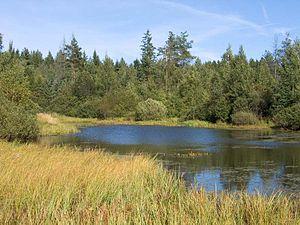
L'environnement en Biélorussie est l'environnement du pays Biélorussie.
La Biélorussie ou Bélarus, en forme longue la république de Biélorussie ou la république du Bélarus, est un pays d'Europe orientale sans accès à la mer, bordée par la Lettonie au nord, par la Russie au nord-est et à l'est, par l'Ukraine au sud, par la Pologne à l'ouest et par la Lituanie au nord-ouest.